Impossibilism

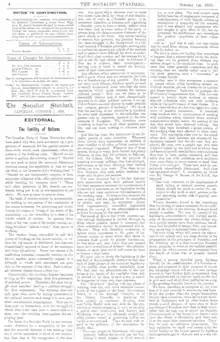
Editorial "The Futility of Reform" by "Socialist Standard", October 1904

The concept of impossibilism—though not the specific term—was introduced and heavily influenced by American Marxist theoretician Daniel De Leon on the basis of theory that De Leon generated before his interest in syndicalism began. It came to be focused especially on the question of whether socialists should take part in government and pursue policy reforms that benefited the working-class under capitalism.